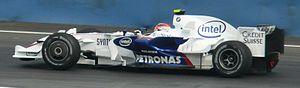
Le Grand Prix d'Europe 2008, disputé sur le circuit urbain de Valence en Espagne le 24 août 2008, est la 797ᵉ course du championnat du monde de Formule 1 courue depuis 1950 et la douzième manche du championnat 2008.